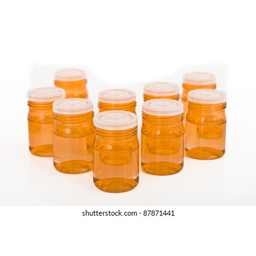
Label: glass